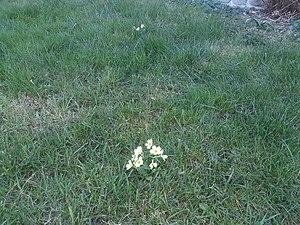
La Primevère commune, Primevère acaule ou Primevère sans tige est une plante herbacée pérenne de la famille des Primulacées des régions tempérées de l'hémisphère nord.